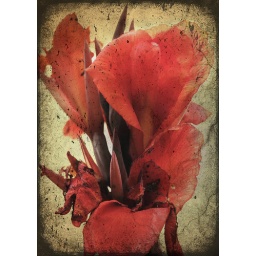
A rendition of a red flower in the garden.